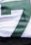
Number: 7